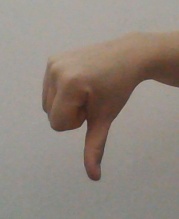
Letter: waw